Hamoodur Rahman Commission

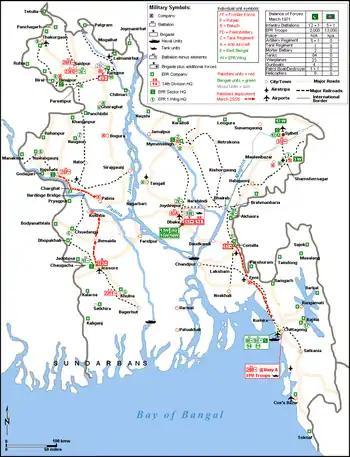
The M.I map of insurgents and military activities in East Pakistan, provided by Brig Siddique Salik in "Witness to Surrender".

In July 1972, President Zulfikar Ali Bhutto reviewed the First report submitted by Chief Justice Hamoodur Rahman. The Commission interviewed 213 persons of interest that included former president Yahya Khan, Nurul Amin, Abdul Hamid Khan (Chief of Army), Abdul Rahim Khan (Chief of Air Force), Muzaffar Hassan (Chief of Navy), Bhutto, senior commanders, activists, journalists, and various political leaders.